Claudio Noce

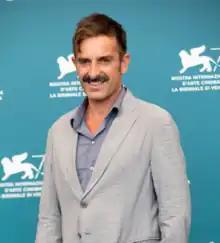

In 2005 he won the David di Donatello for Best Short Film for "Aria". His feature film directorial debut "Good Morning Aman" was presented at the International Critics' Week of the 66th Venice Film Festival. His subsequent film "The Ice Forest" (2014) premiered at the Rome Film Festival. His third feature film, "Padrenostro", was selected in competition at the 77th Venice Film Festival.